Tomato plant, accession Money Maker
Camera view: vertical (180 deg); turntable rotation: 330 degrees
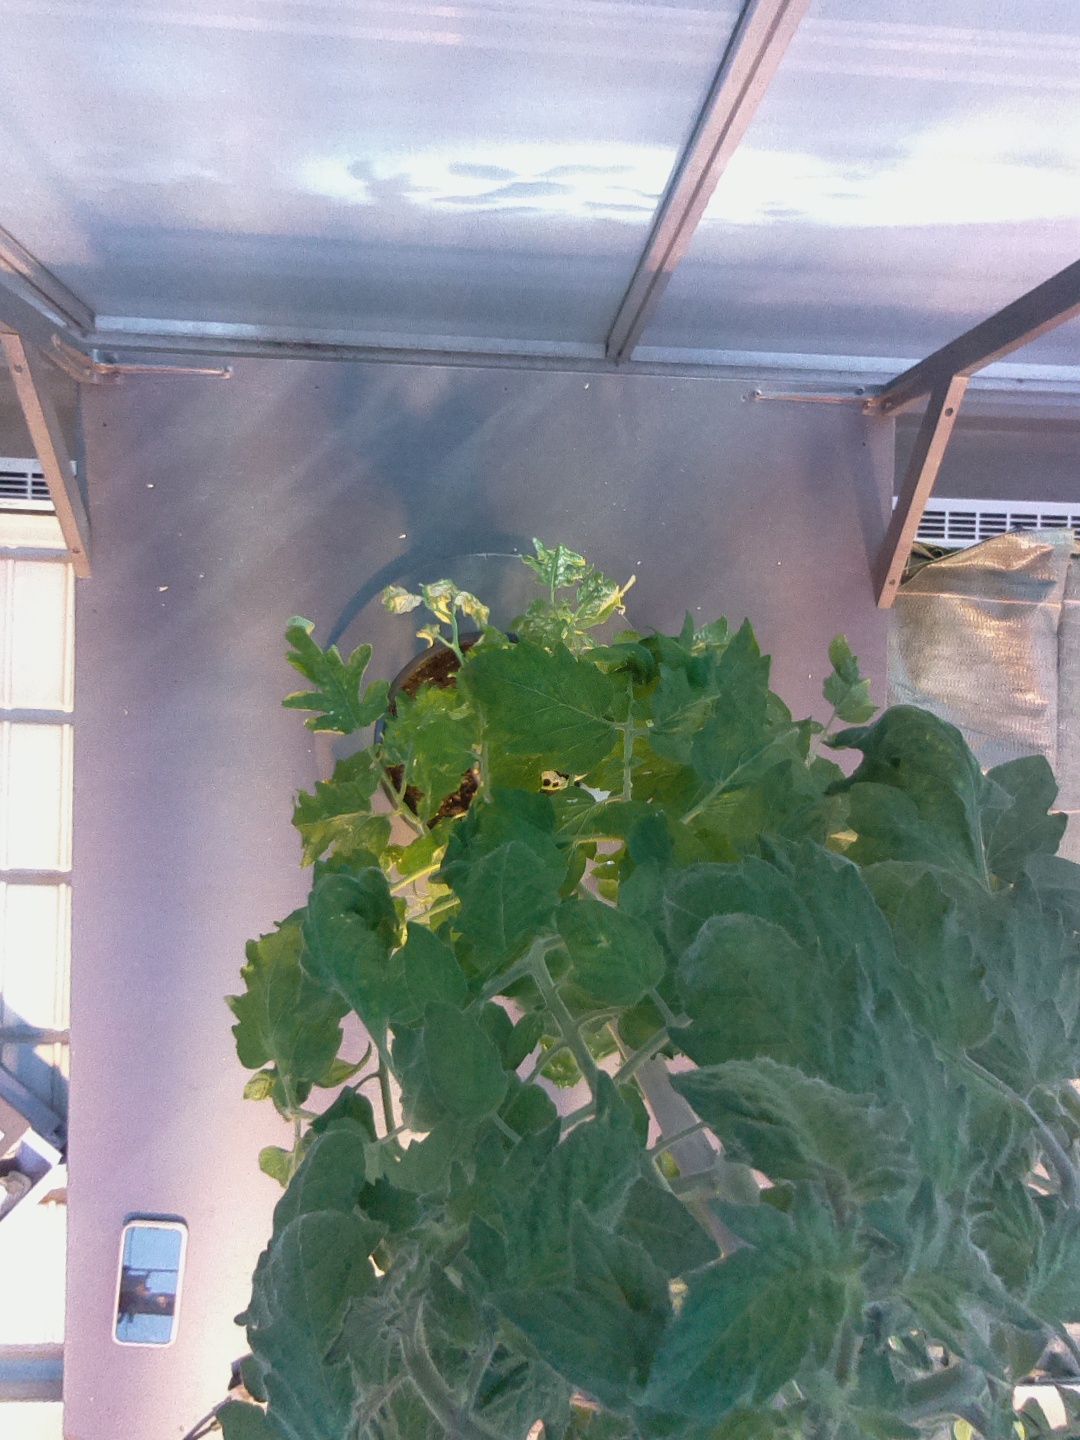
BBCH growth stage 67: Full flowering, 70%-80% of flowers open, more petals falling